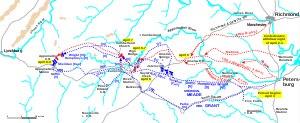
Philip Henry Sheridan est un officier de carrière de l'armée américaine et général dans l'Armée de l'Union lors de la guerre de Sécession. Sa carrière est marquée par son accession rapide au grade de major-général et sa collaboration étroite avec le lieutenant-général Ulysses S. Grant, qui transfère Sheridan du commandement d'une division d'infanterie sur le théâtre occidental des opérations, au commandement du corps de cavalerie de l'Armée du Potomac, sur le front est. En 1864, il défait les forces Confédérées dans la vallée de Shenandoah, puis détruit l'infrastructure économique de la vallée, épisode que ses habitants nommèrent « The Burning », faisant ainsi usage pour la première fois dans cette guerre de la tactique militaire dite de la terre brûlée. En 1865, sa cavalerie poursuit le général Robert E. Lee, et le force à se rendre à Appomattox. Après guerre, il est nommé gouverneur militaire du cinquième district militaire, chargé de la Reconstruction.
Le théâtre oriental de la guerre de Sécession incluait les États de Virginie, Virginie-Occidentale, Maryland et Pennsylvanie, le district de Columbia, ainsi que les ports et fortifications de la côte de Caroline du Nord. Les opérations militaires qui touchèrent l'intérieur de la Caroline du Nord en 1865 font partie du théâtre occidental, tandis que les autres zones côtières de la façade atlantique font partie du théâtre Bas Littoral.
La Campagne d'Appomattox est une série de batailles en Virginie, qui aboutissent à la reddition du général confédéré Robert E. Lee de l'Armée de la Virginie du Nord qui symbolise la fin effective de la guerre de Sécession américaine.